Theodor van Kessel

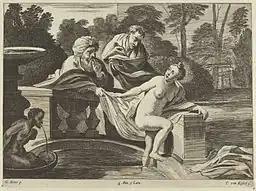
"Susanna and the Elders", engraving after a modello by David Teniers after a painting by Guido Reni for the Theatrum Pictorium

Theodor van Kessel, Theodoor van Kessel or Theodorus van Kessel (1620 – 1696) was an engraver active in the Dutch Republic, Rome and Antwerp. He was one of the engravers who collaborated on the "Theatrum Pictorium" of David Teniers the Younger.